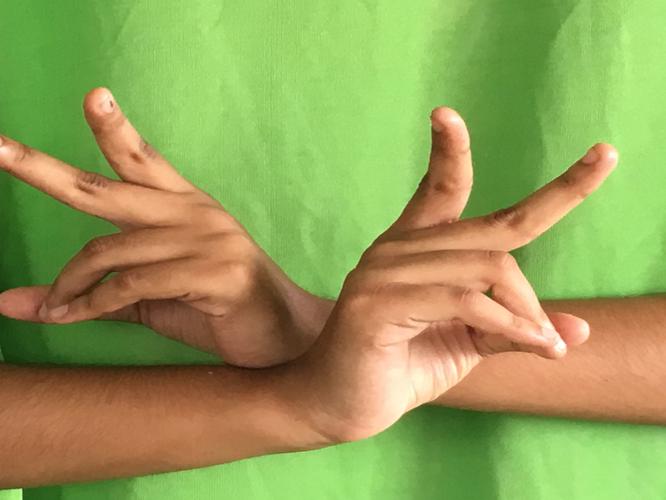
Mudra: Kartariswastika
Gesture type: double_hand